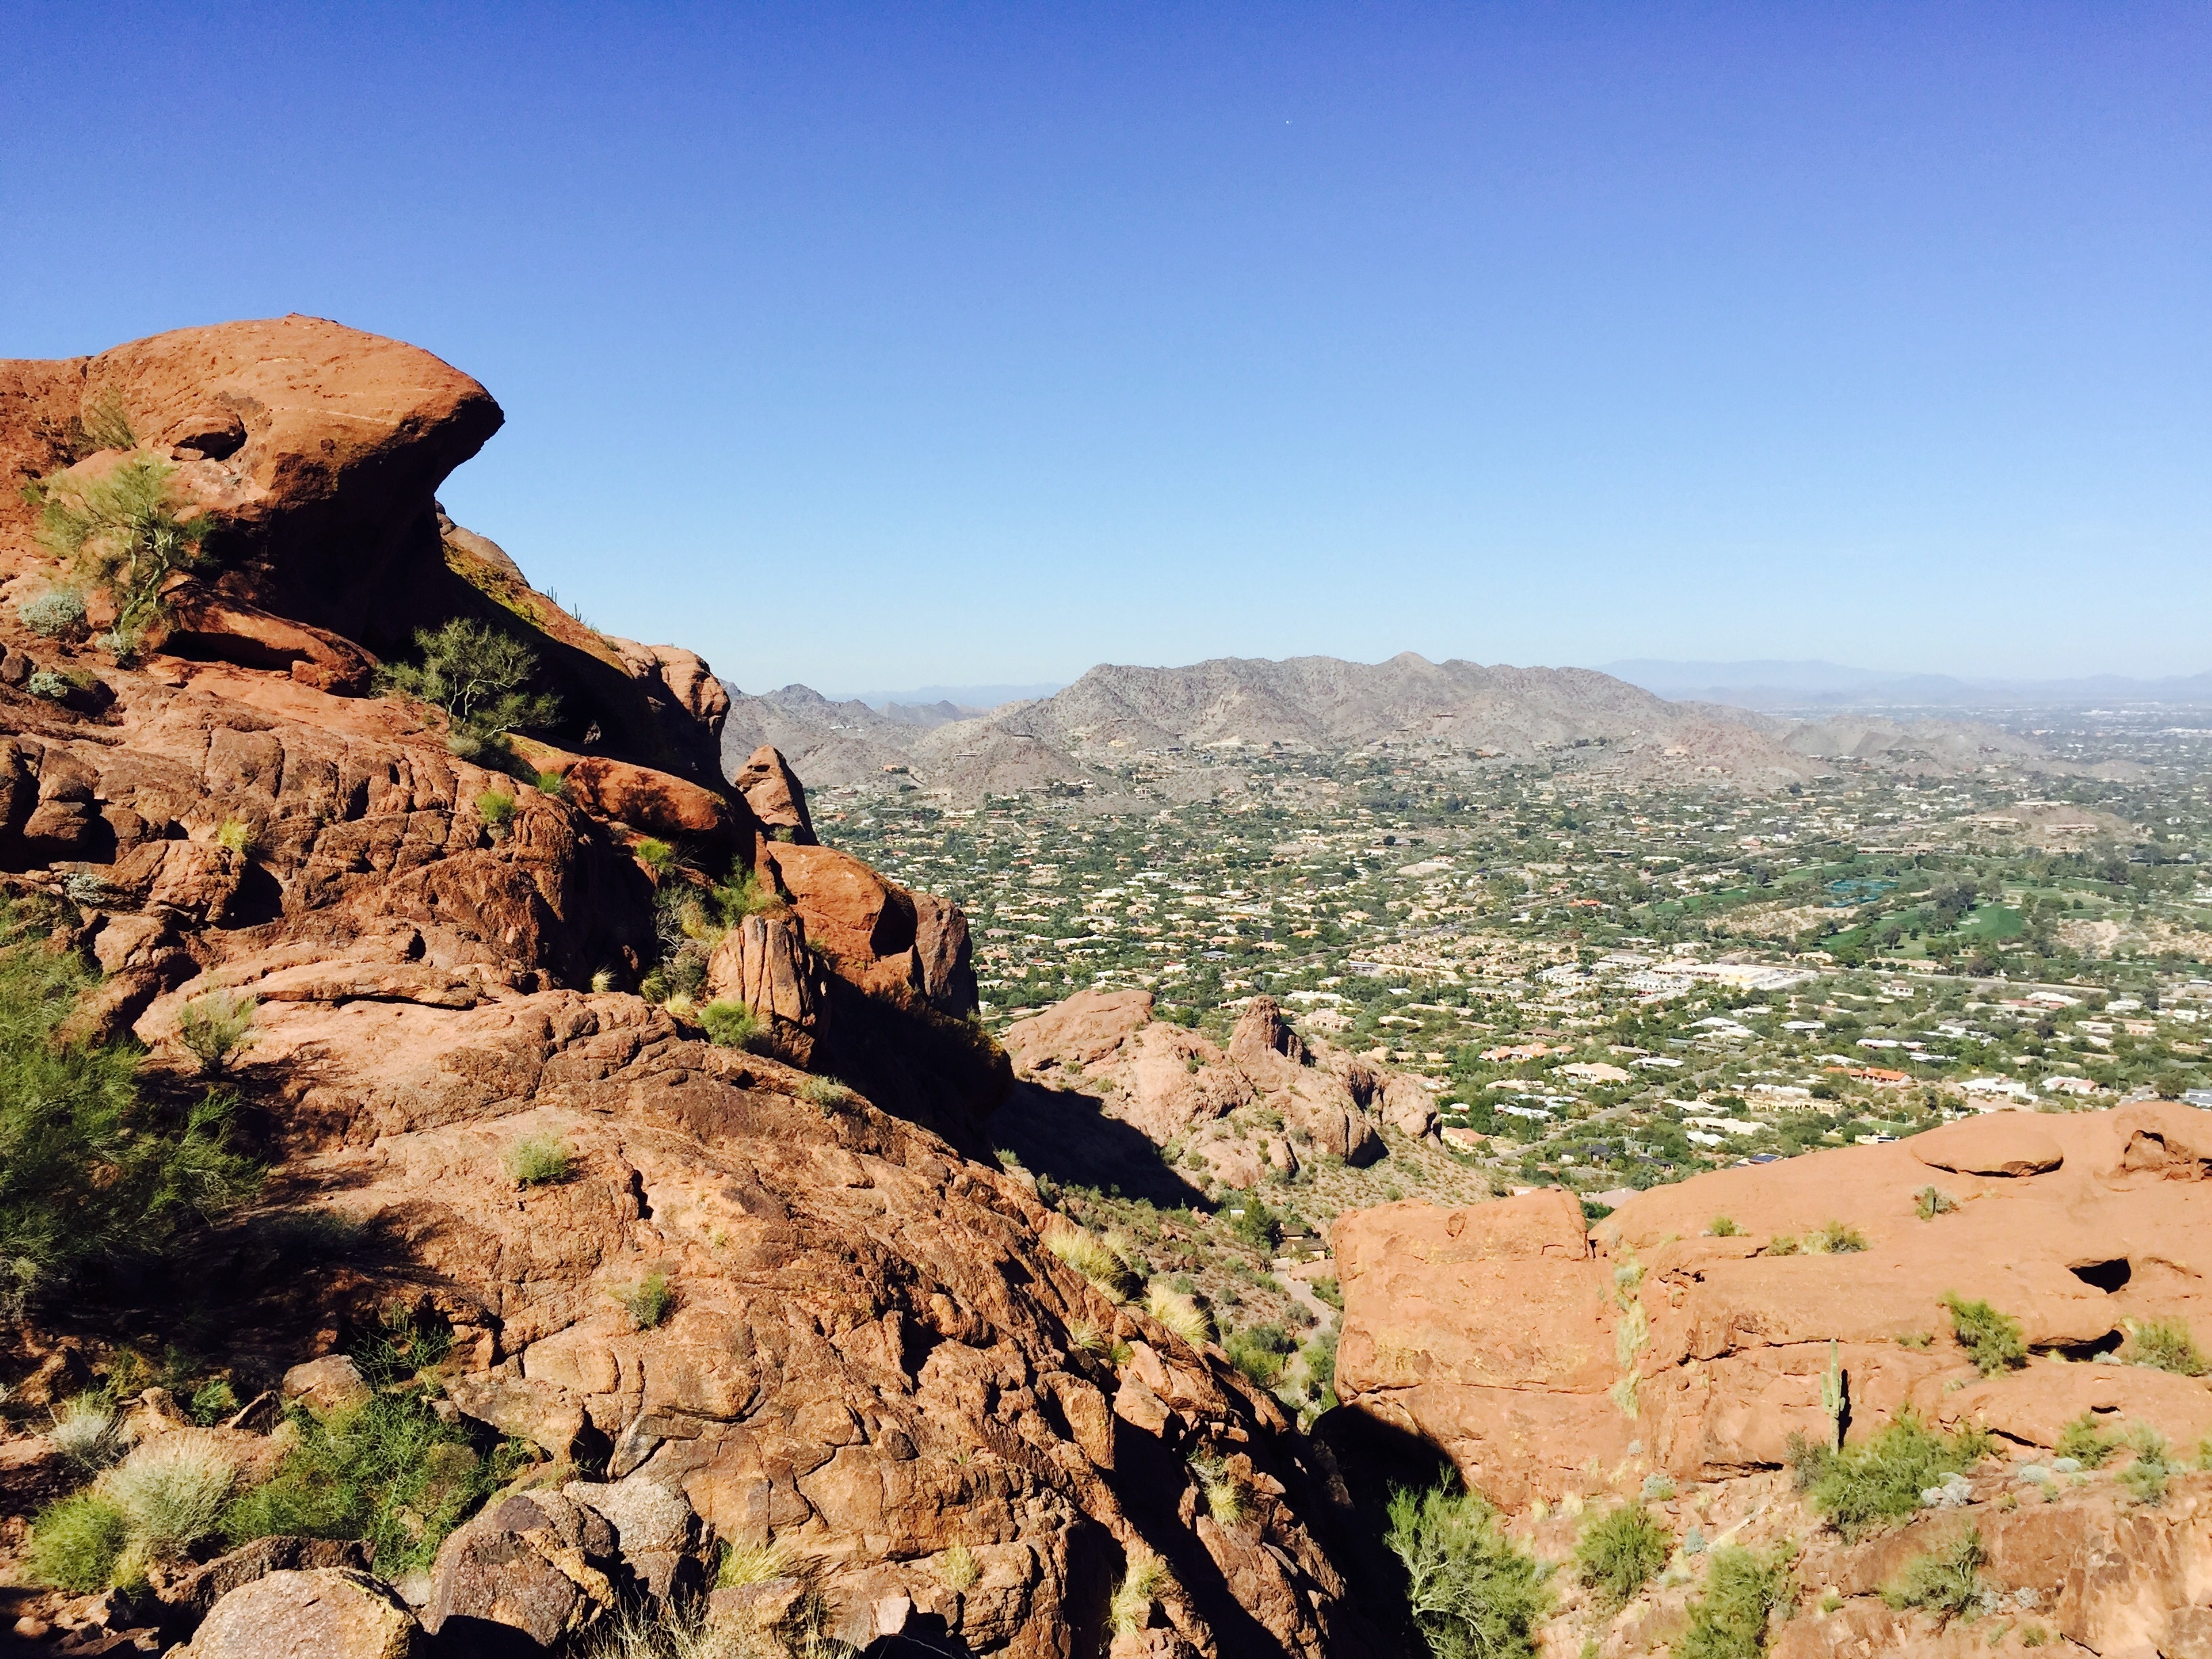
landscape, rock, wilderness, walking, mountain, trail, adventure, valley, formation, cliff, arch, terrain, national park, ridge, geology, plateau, wadi, landform, natural environment, geographical feature